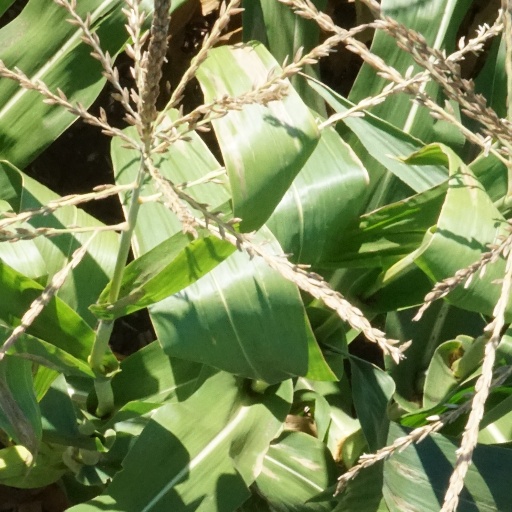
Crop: maize; corn